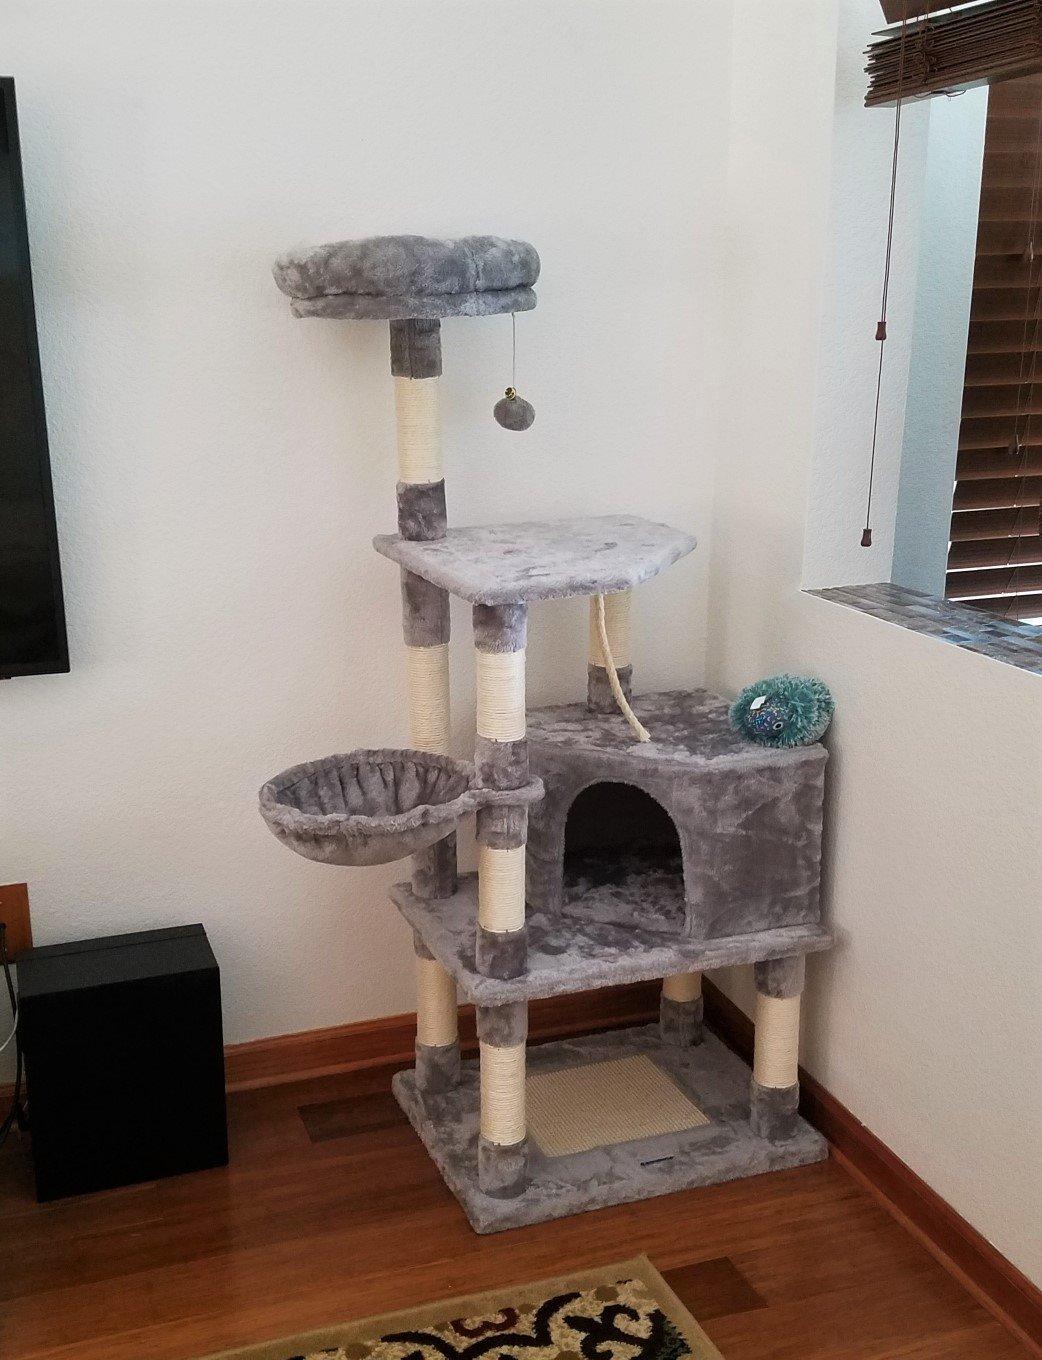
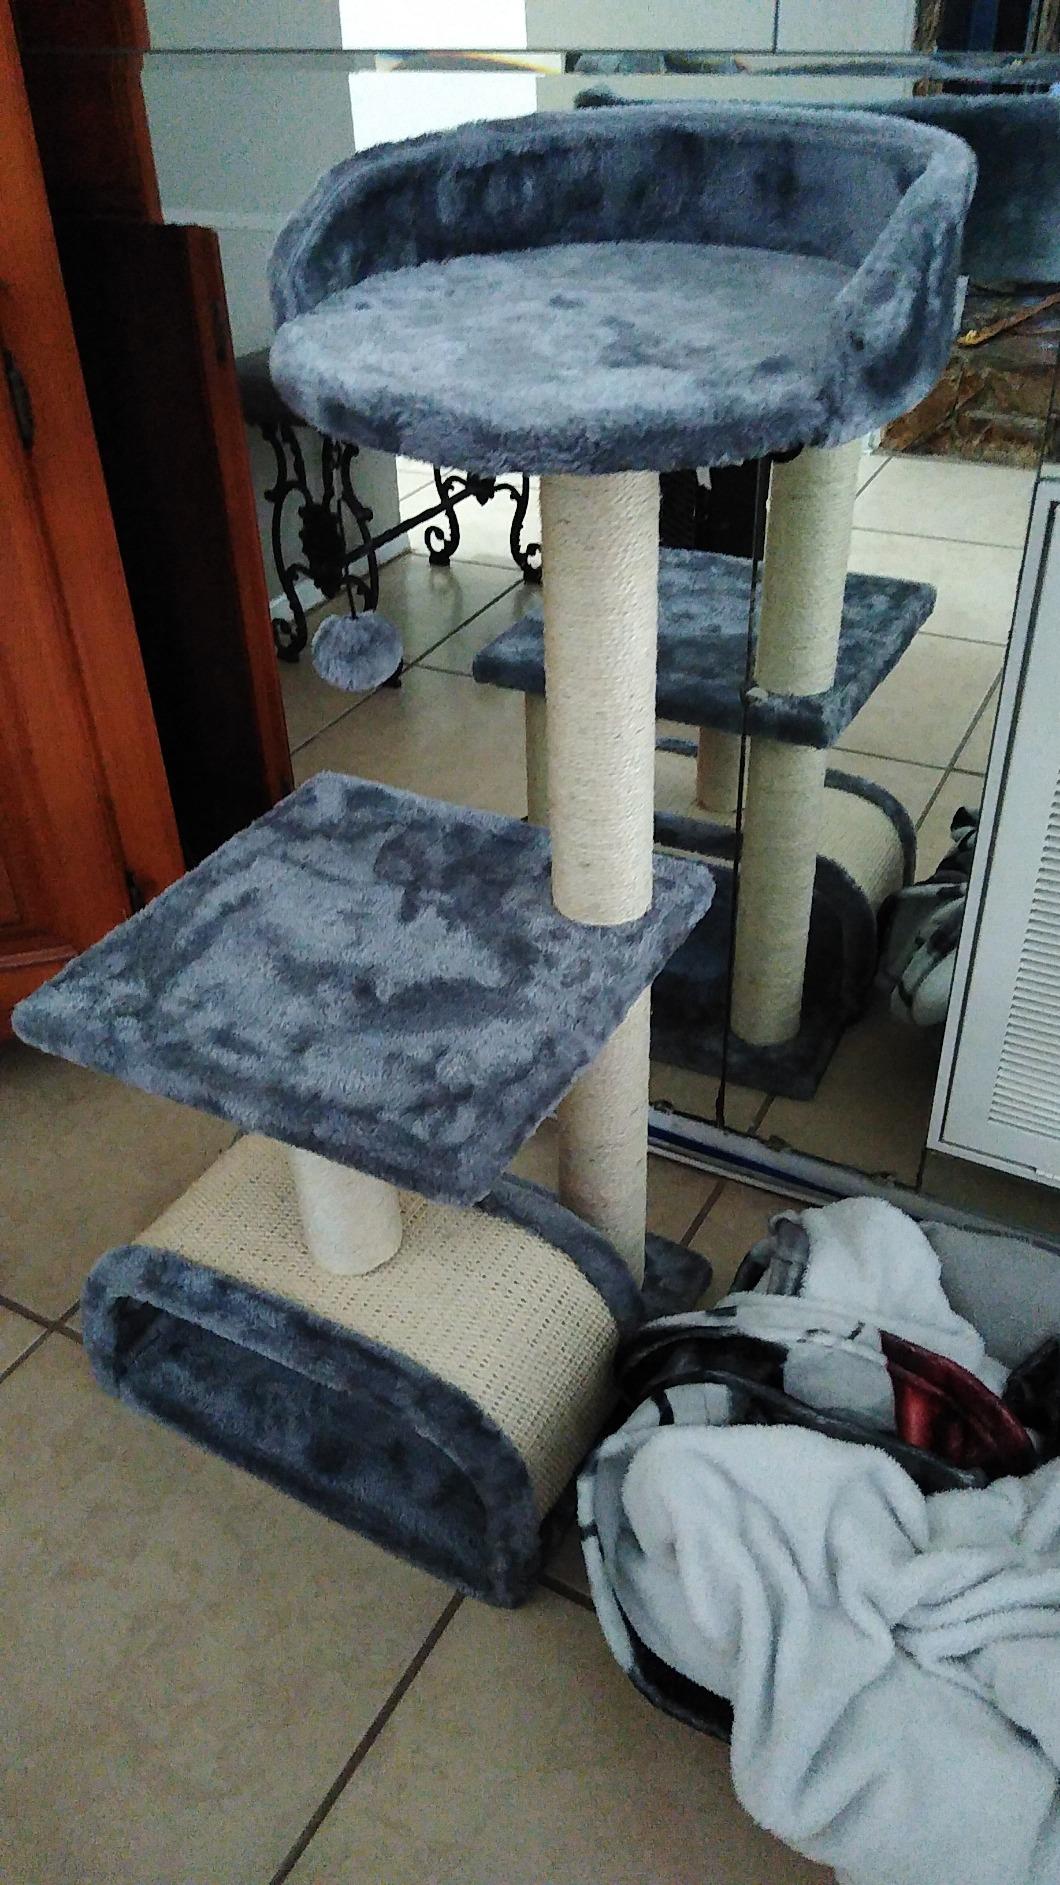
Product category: items_cat tree
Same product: no